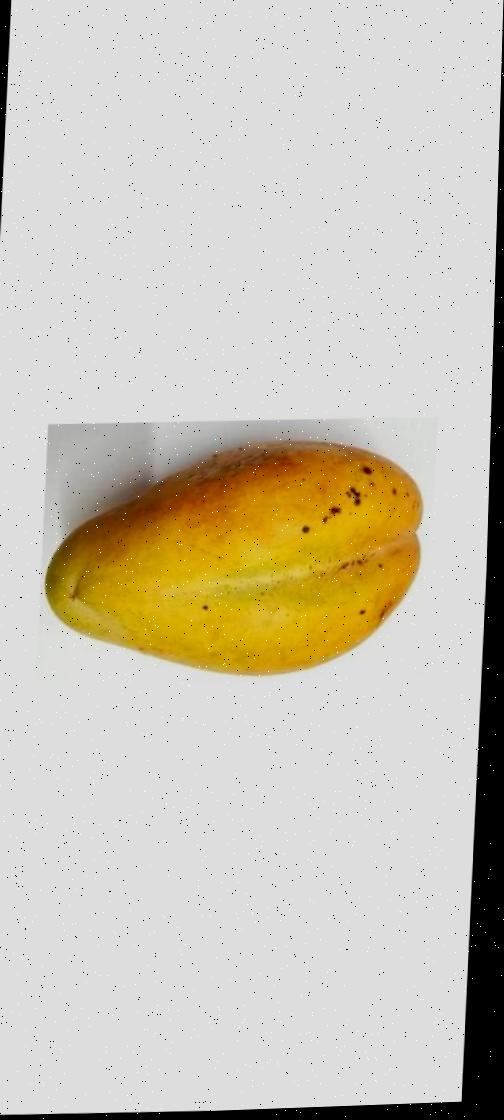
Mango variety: Bari-11